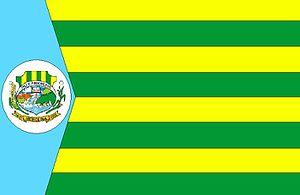
Hidrolina est une municipalité brésilienne de l'État de Goiás et la microrégion de Ceres.